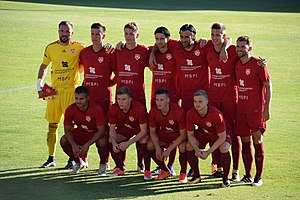
FC Vaduz
Fußball-Club Vaduz er en fodboldklub fra Vaduz, Liechtenstein. Klubbens hjemmebane er Rheinpark Stadion beliggende i Vaduz.